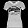
Label: T - shirt / top